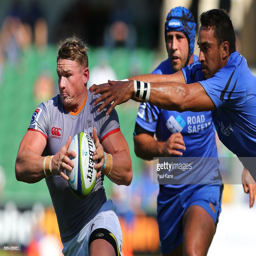
person evades a tackle during the round match between the force and the kings .